Air raids on Japan

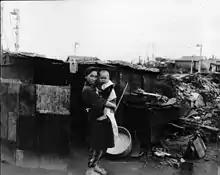
A woman and her child outside their bombed home in Ebisu, Tokyo following the war

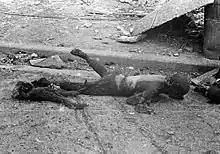
The charred remains of a woman who was carrying a child on her back, Tokyo 1945

The air attacks on Japan caused hundreds of thousands of casualties, though estimates of the number who were killed and wounded vary considerably. The strategic attacks by the Twentieth Air Force caused most of the casualties and damage. The figures most frequently cited in the literature on the campaign are sourced from the USSBS report "The Effects of Bombing on Health and Medical Services in Japan" which estimated that 333,000 Japanese were killed and 473,000 wounded. Included in this figure were an estimated 120,000 dead and 160,000 injured in the two atomic bomb attacks. Another USSBS report, "The Effects of Strategic Bombing on Japanese Morale", included a much higher estimate of 900,000 killed and 1.3 million injured which was reached by a Japanese research team using a statistical sampling methodology. While this figure is also occasionally cited, the USSBS' investigators regarded the work of their statistical teams as unsatisfactory, and the researchers were unable to calculate the error rate of this estimate. The postwar Japanese government calculated in 1949 that 323,495 people had been killed by air attacks in the home islands. The destruction of buildings housing government records during air raids contributed to the uncertainty about the number of casualties. The Twentieth Air Force lost 414 B-29s during attacks on Japan. Over 2,600 American bomber crew members were killed, including POWs who died in captivity, and a further 433 were wounded.